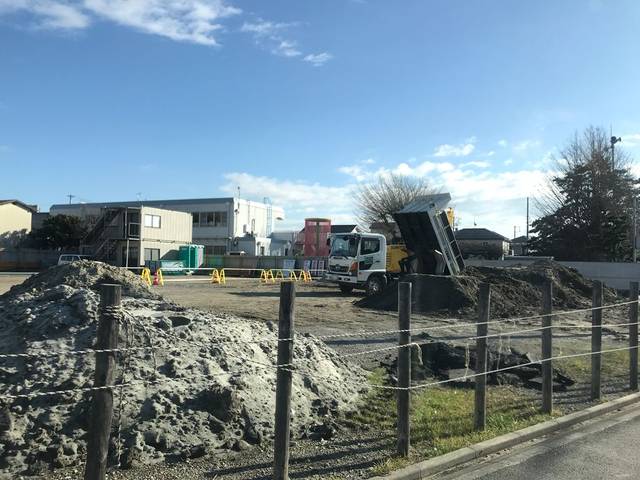
Region: Japan
Coordinates: 35.209, 136.842